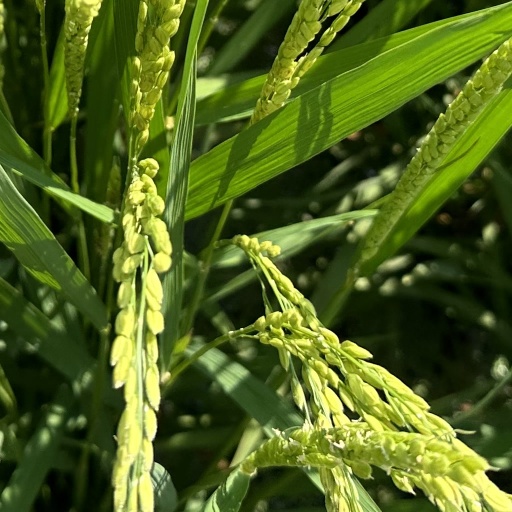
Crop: rice